Future Boy Conan

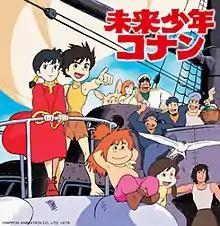
Promotional artwork for the series

, also known as Conan, The Boy in Future, is a Japanese post-apocalyptic science fiction anime series. It is an adaptation of American science-fiction writer Alexander Key's 1970 novel "The Incredible Tide". It was broadcast for twenty-six episodes on NHK General TV between April and October 1978.